Vimanarama

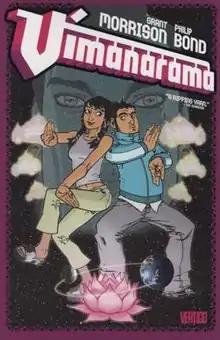
Philip Bond's cover for the "Vimanarama" trade.

Vimanarama is a three-issue fictional comic book miniseries written by Grant Morrison, with art by Philip Bond, and published by the Vertigo imprint of DC Comics. Set in the United Kingdom, it follows the Jack Kirby-esque story of Ali, a British Asian man who must confront ancient monsters inspired by Indian folklore, as well as more mundane crises in his family and personal life.